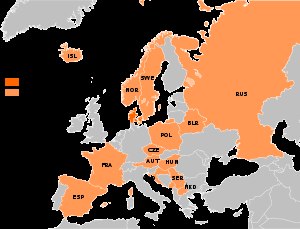
EM i håndbold 2014 (mænd) / Kvalificerede lande
Kvalificerede lande.
Europamesterskabet i håndbold 2014 for mænd var det 11. EM i håndbold for mænd, og blev afviklet i Danmark i perioden 12. – 26. januar 2014. Danmark blev af EHF tildelt værtsskabet den 25. september 2010. Danmark vandt værtsskabet i konkurrence med et kombineret ungarsk/kroatisk bud. Turneringen blev vundet af Frankrig, der vandt finalen med 41-32 over de forsvarende europamestre fra Danmark.